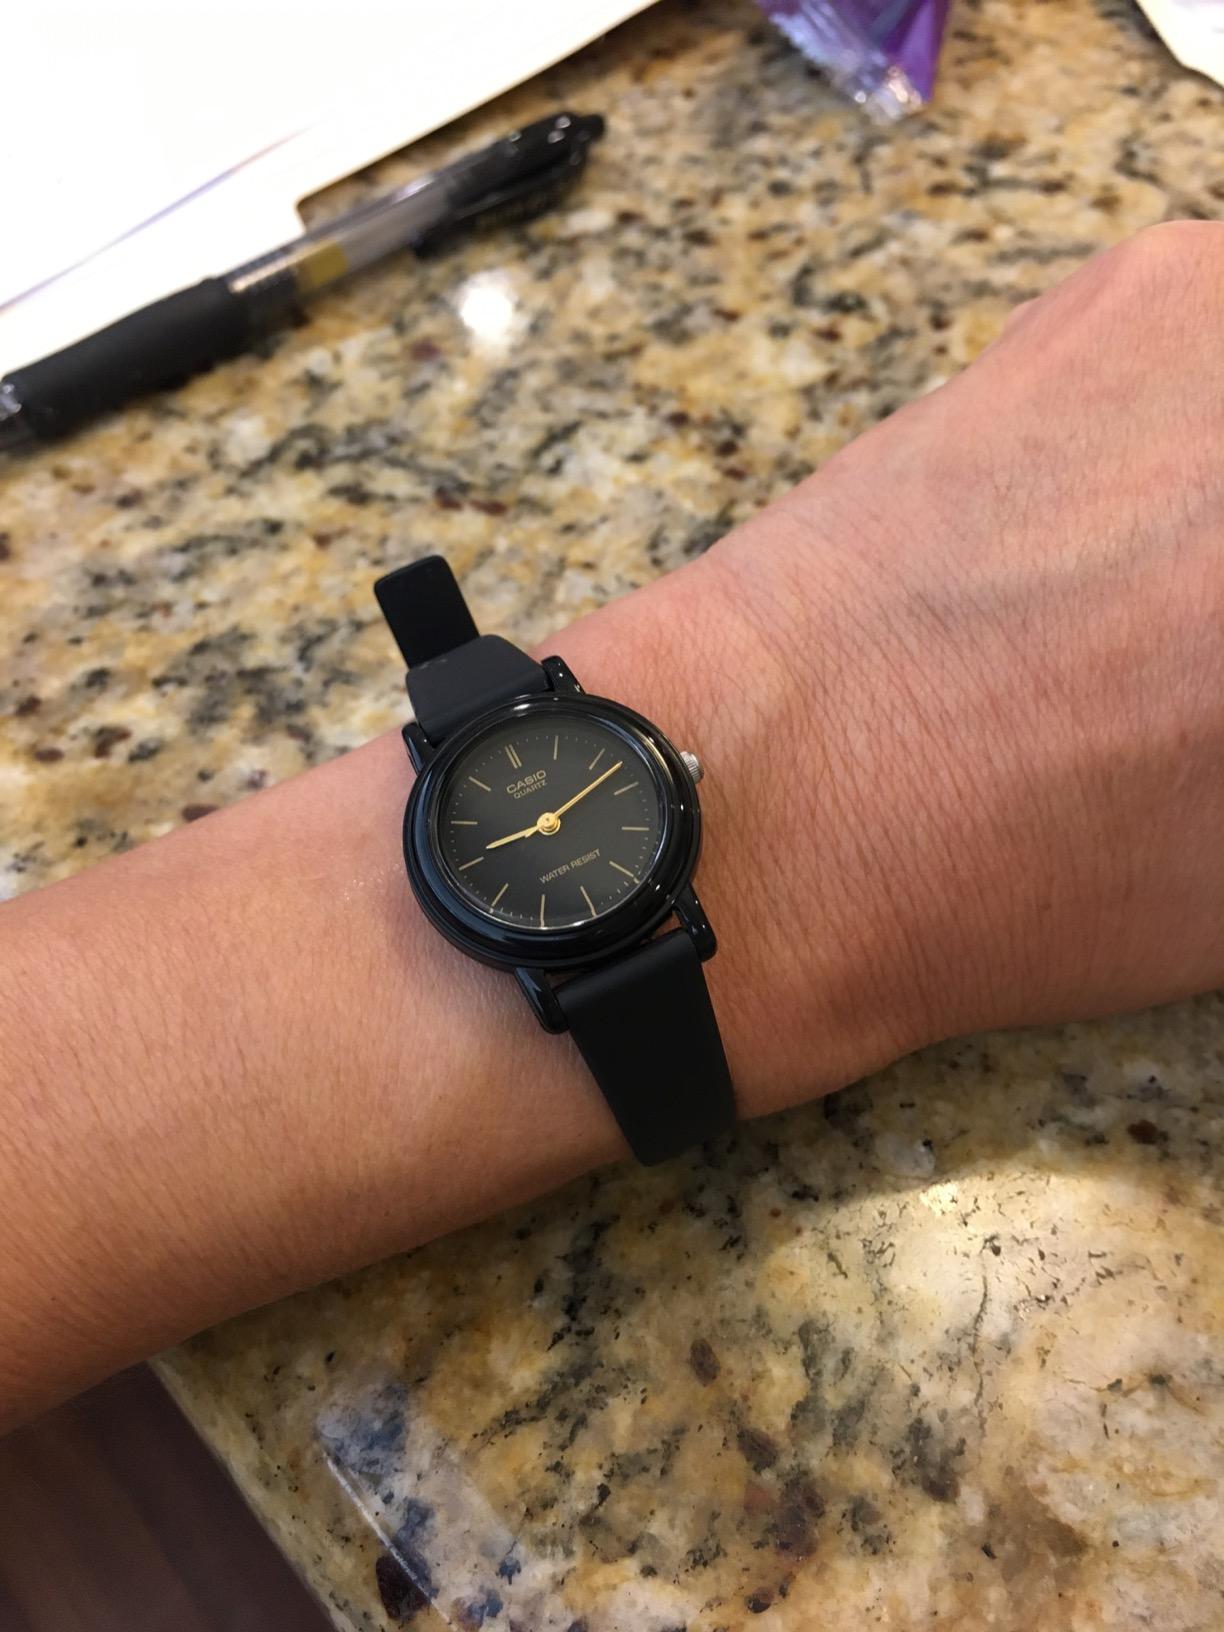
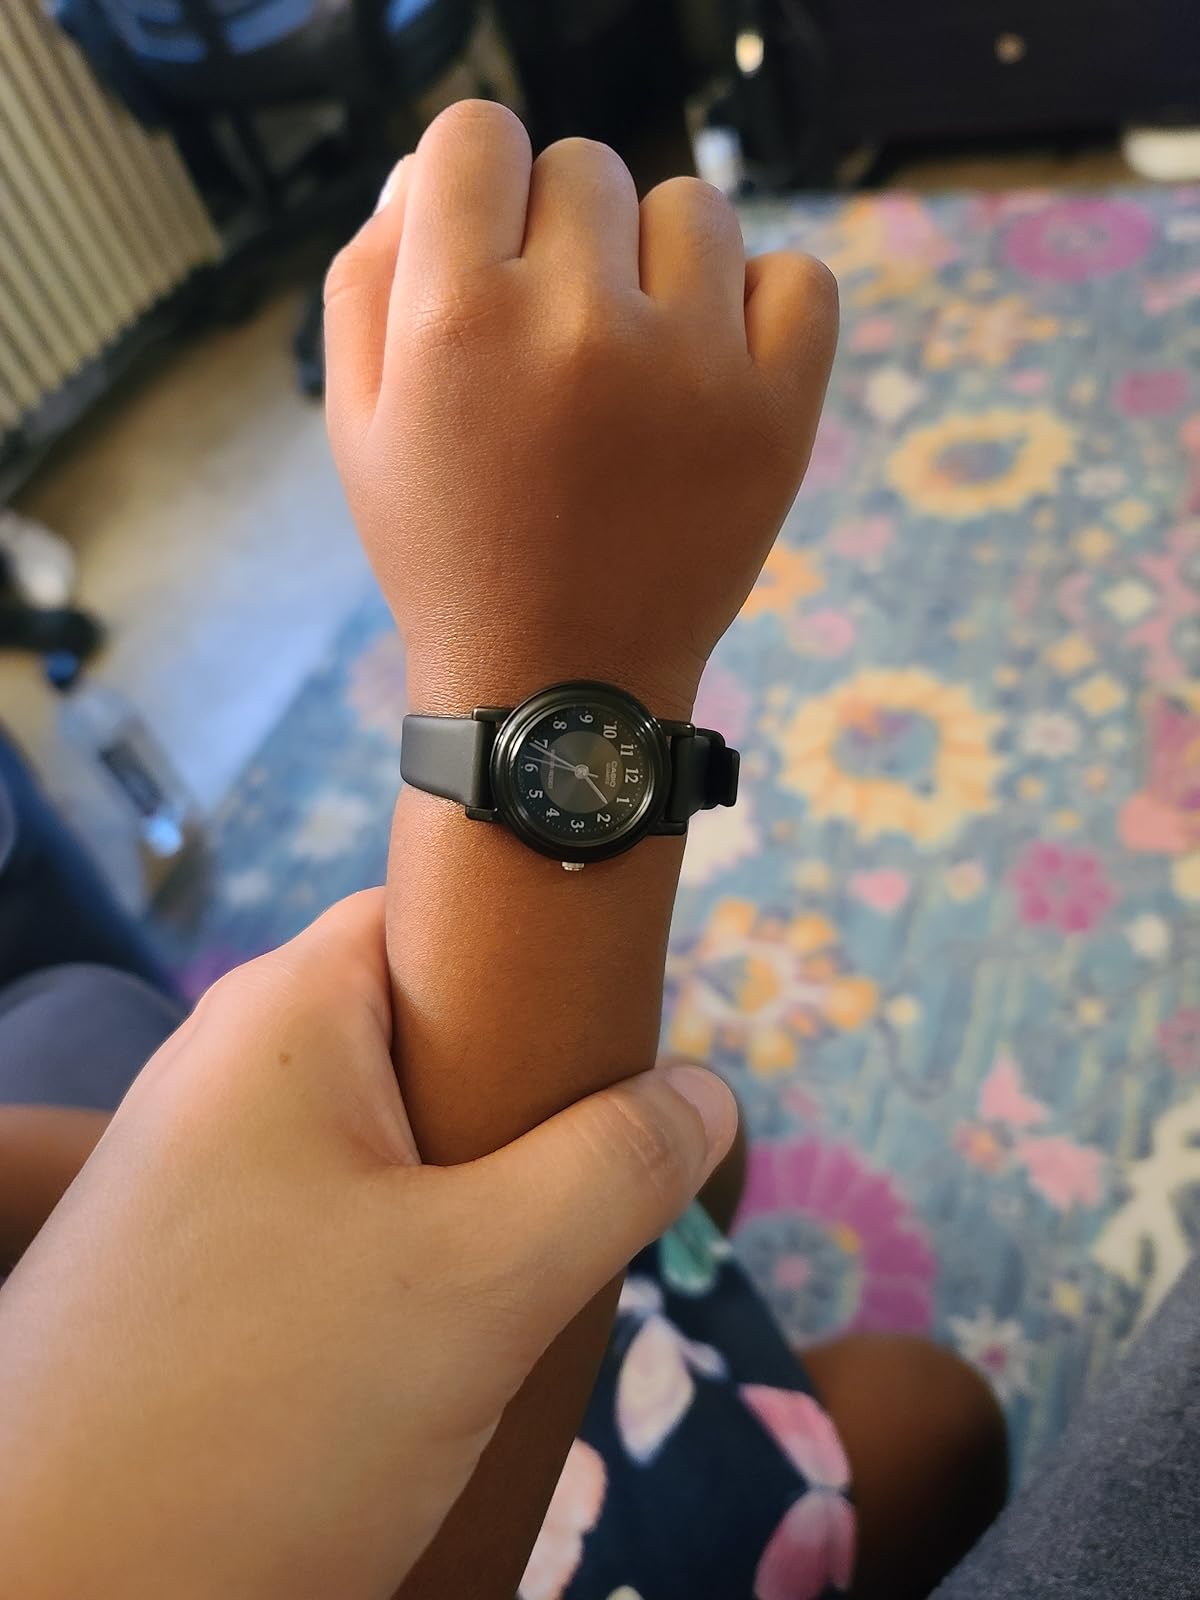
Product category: accessories_watch
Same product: no